Westfield Riccarton

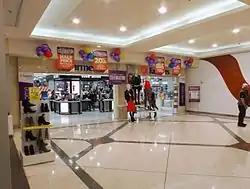
Farmers at Westfield Riccarton in July 2016

In 2003 the Westfield Group began a NZD$90 million redevelopment of the shopping centre which was completed in 2005. A strong focus of the redevelopment was a leisure component, with the introduction of the six-screen Hoyts Cinema multiplex, which features the second-largest projection screen in New Zealand. In addition to the cinema, a restaurant and café area was constructed at the Rotherham Street end of the mall.